Question: How is the weather that day?
Tambaya: Yaya yanayin a wannan ranar?
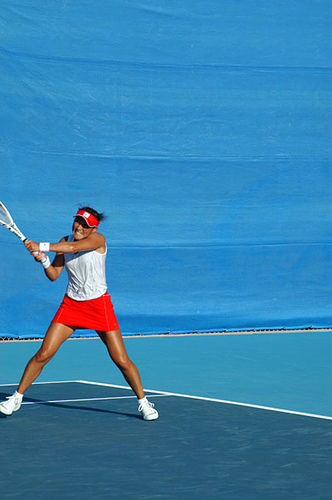
Answer: Warm.
Amsa: Ɗumi.